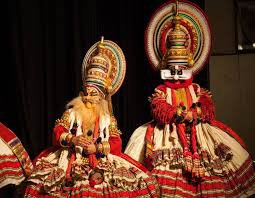
Dance form: kathakali